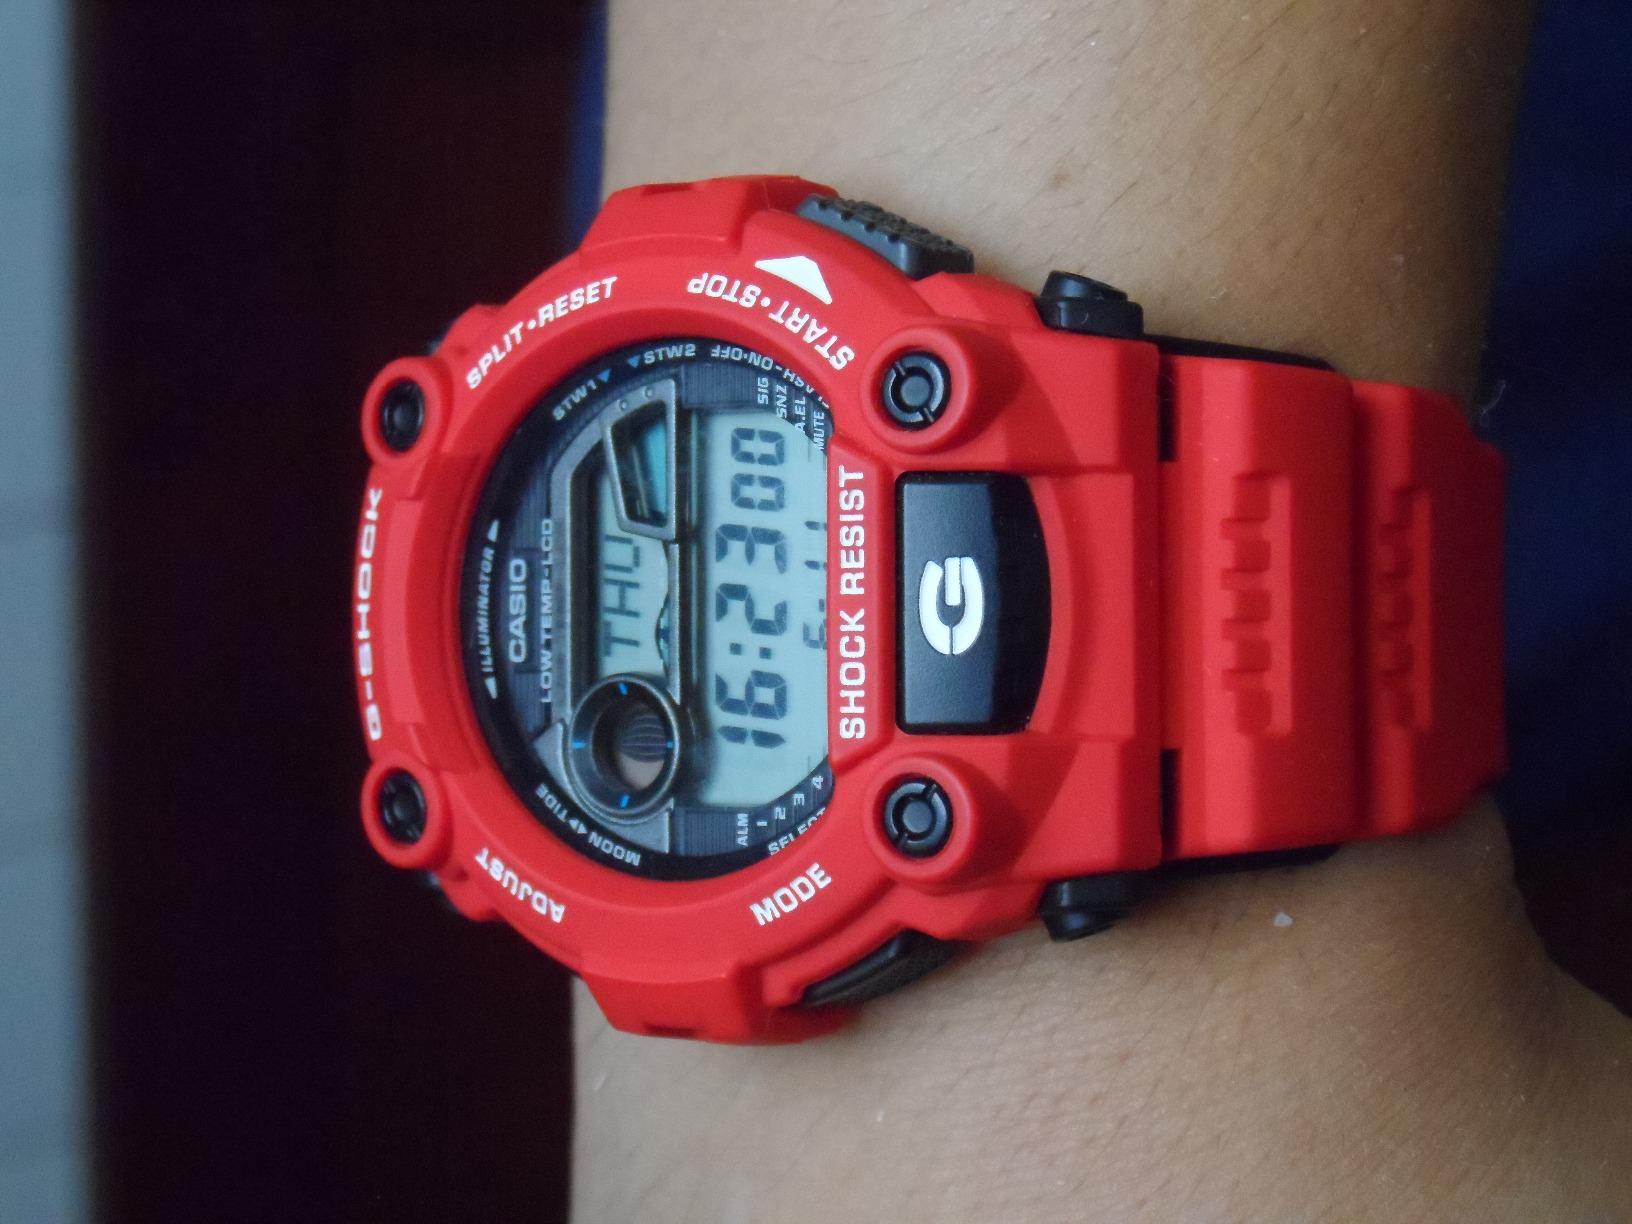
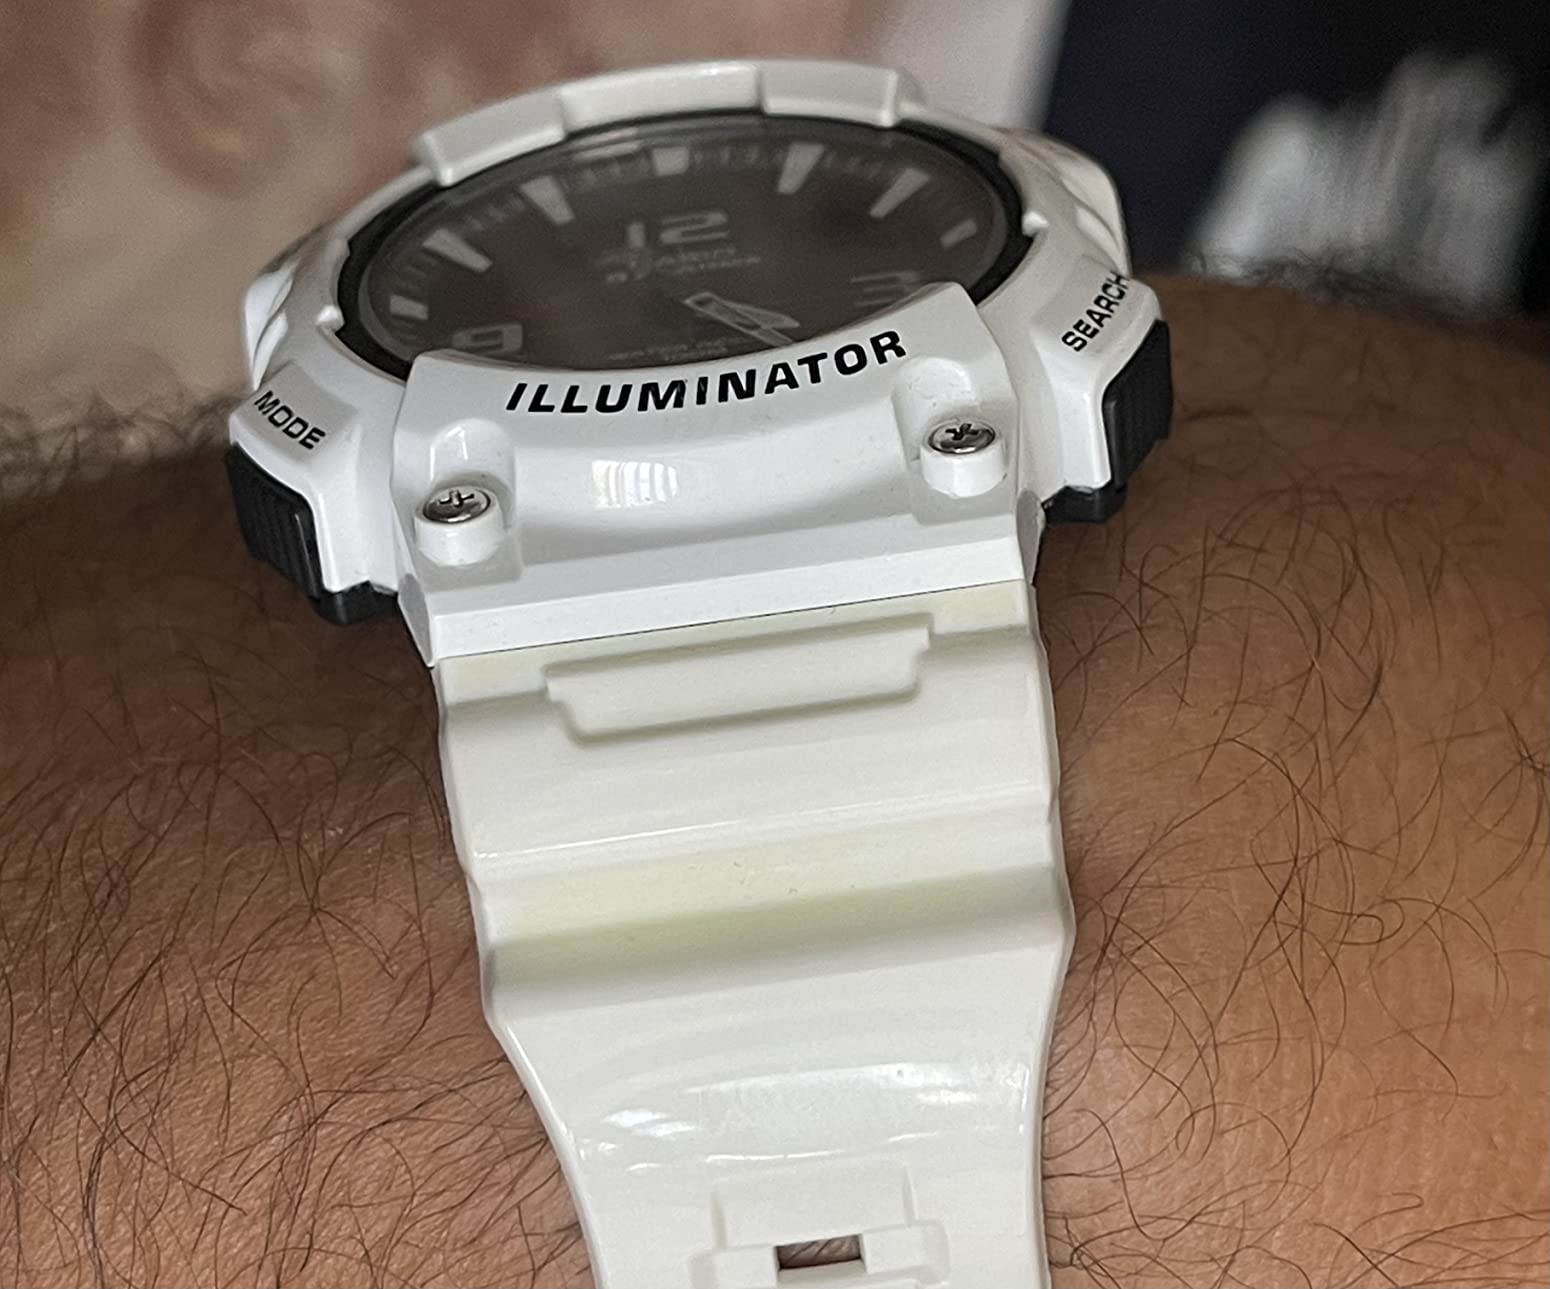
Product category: accessories_watch
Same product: no